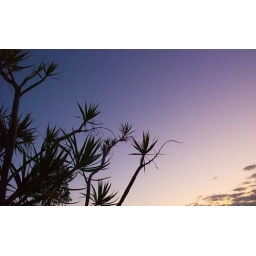
Palm tree silhouette over evening sky